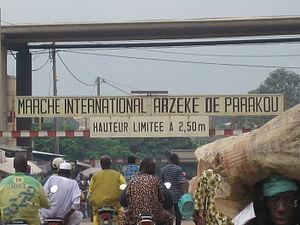
Parakou est une grande ville du centre du Bénin et la préfecture du département du Borgou. Elle est située sur la Route nationale inter-états 2 qui traverse le Bénin du nord au sud et relie notamment la ville à Cotonou. Elle se trouvait également sur la ligne de chemin de fer Bénin-Niger, aujourd'hui non-fonctionnelle.